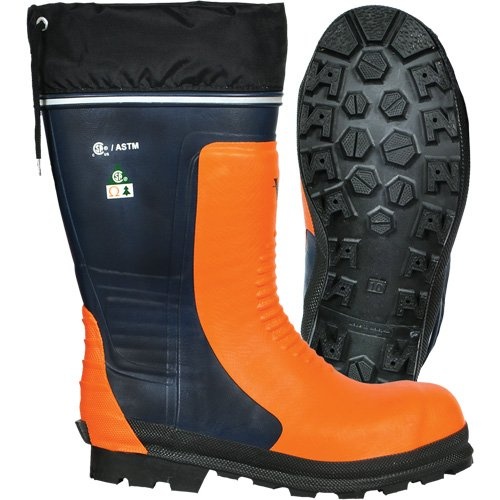
SAQ719-Bushwhacker Chainsaw Boots
Snug Fit design and ergonomic insole SBR blended NR upper with cotton canvas lining Highly chemical resistant rubber upper Nylon cuff to seal out debris and dust Abrasion-, chemical-, and oil-resistant NBR lug sole Air-cushioned heel with Achilles tendon, ankle and metatarsal protection Steel plate Compatible with ice studs Exceeds 305,000 Flex Rating CSA Z195-14 "Green Fir Tree" Chainsaw Protection (Highest Class - Class 3: 28 m/sec chainsaw speed as per EN ISO 17249: 2013) Packaging contains either recyclable, biodegradable, reduced, and/or recycled content Specifications Material: Rubber Shoe Size: 13 Toe Type: Steel Sole Type: Puncture Resistant Certification(s): Meets/Exceeds CSA Green Triangle/Meets/Exceeds CSA Omega/ASTM F2413/Meets/Exceeds CSA Chainsaw Protection Waterproof: Impermeable Additional Specifications Sold/Priced Per: Pair Electric Shock Resistance: 18 kV
Brand: Viking
Category: Business & Industrial > Forestry & Logging > Forestry & Logging Protective Gear > Forestry & Logging Boots